Harry Patch (In Memory Of)

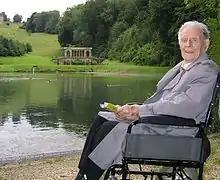
An elderly man in a wheelchair near a small lake in the English countryside.

Reception to the song was generally positive. Jim Fusilli of "The Wall Street Journal" described it as "a masterly achievement", highlighting Yorke's "eerie" vocals and Greenwood's "elegant" arrangement, and concluded that "with Radiohead, the unexpected isn't merely a ploy. It's a new approach to modern music that's often thrilling." Dan Martin of "The Guardian" described the song as "a desolate lament over bleak, circling strings that build as the song progresses" and wrote that "considering the solemnity of the subject, the song finds Radiohead at their most understated and serene". Vozick-Levinson of "Entertainment Weekly" called the song "a gorgeous anti-war ballad" and wrote: "Needless to say, it's very much worth any Radiohead fan's pound, regardless of the exchange rate." "NME" named the track one of the ten best of the week and called it an "elegiac", "affecting, slow-burn statement" that "rather than hectoring, [...] states simply the horrors of war that Patch spoke so movingly about".